Bhim Janmabhoomi

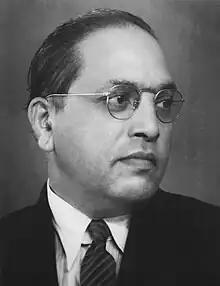
The memorial is dedicated to B. R. Ambedkar.

Ambedkar's father Ramji Maloji Sakpal completed his education at the Pantoji School in Pune and started his career as a teacher in the British army of India. He rose to prominence as the Prime Teacher and later as the headmaster. After 14 years of headmaster's work, the post of Subedar-major in the army got elevated to Mhow. Mhow was the Military Headquarters of War. Ambedkar was born on 14 April 1891, in the Kali Paltan area of Mhow, on the sack of Bhimabai and Ramji Sakpal. Ambedkar's birth name were Bhim, Bhiva and Bhimrao. Due to the abolition of untouchability, the formation of Indian constitution and Buddhism revival and other activities, the Babasaheb Ambedkar has to be considered as a notable person on the world stage. The birthplace of Babasaheb Ambedkar, who fought for the rights of the downtrodden, became a holy land and important place.